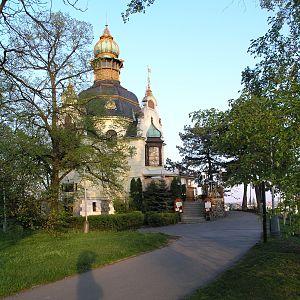
Le Parc Letná est un grand parc situé sur la colline de Letná, construit sur un plateau au-dessus du fleuve Vltava à Prague, en République Tchèque. L'altitude de Letná permet des vues dominante sur la Vieille Ville.